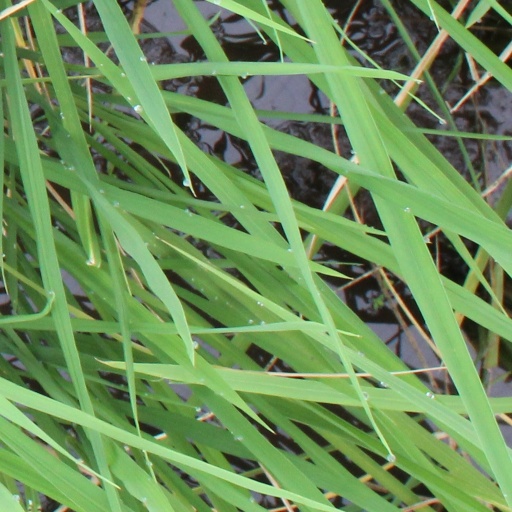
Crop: rice